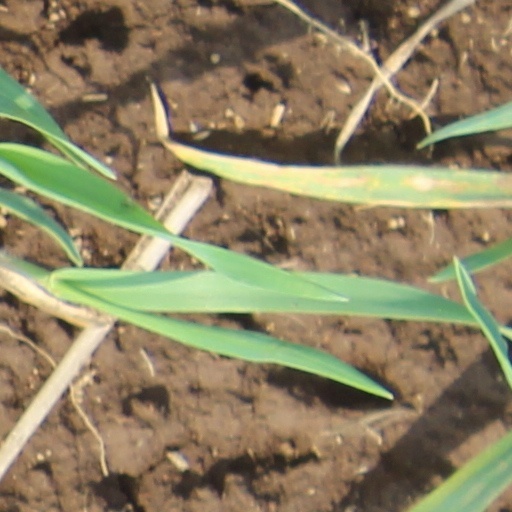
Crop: wheat